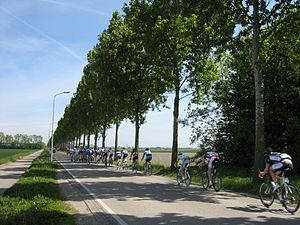
L'Olympia’s Tour est une course cycliste par étapes néerlandaise. Elle a consacré de nombreux jeunes talents néerlandais et étrangers tels que Thomas Dekker, Stef Clement, Lars Boom ou encore Taylor Phinney. L'épreuve est classée dans l'UCI Europe Tour en catégorie 2.2. Elle est par conséquent ouverte aux équipes continentales professionnelles néerlandaises, aux équipes continentales, à des équipes nationales et à des équipes régionales ou de clubs. Les UCI ProTeams ne peuvent pas participer.